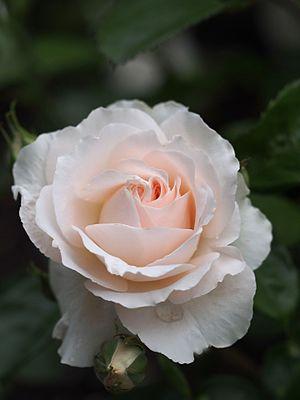
Miss Dior est une dénomination de l'entreprise Christian Dior portée entre autres par un parfum des Parfums Christian Dior et d'une ancienne collection de prêt-à-porter. Miss Dior est également le nom d'un modèle d'escarpin, et d'un sac à main, mais aussi une première robe Haute Couture, avec six jupons et des centaines de fleurs en soie brodées, datant de 1947 l'année de création du parfum, ainsi que 14 autres modèles baptisés de ce nom jusqu'en 1996.